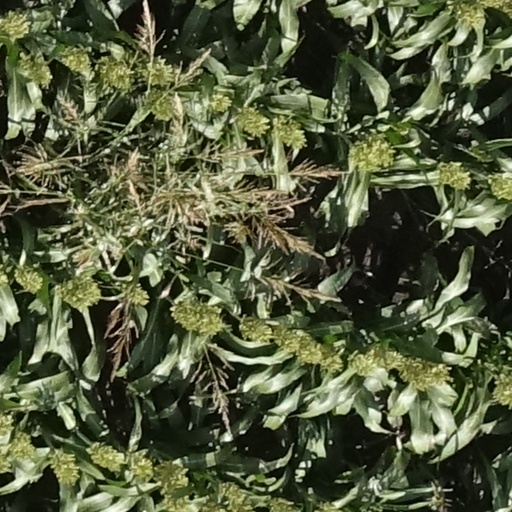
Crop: sorghum